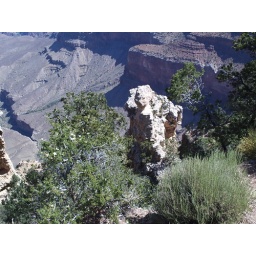
This stark white mass of stone looks like it's hovering among the trees and scrub in the canyon